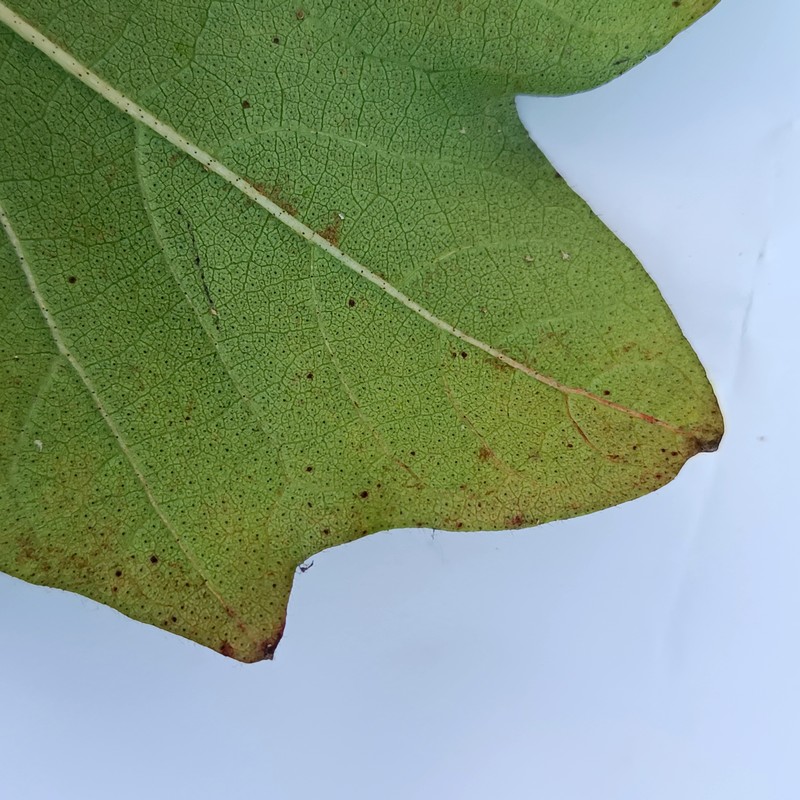
Label: Bacterial Blight